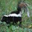
Label: skunk